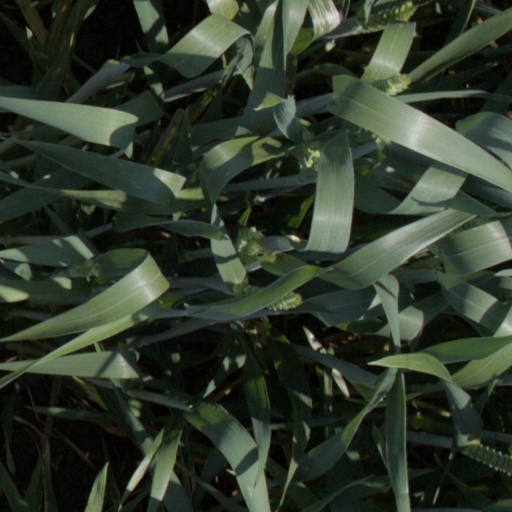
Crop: wheat